History of Poland in the early modern period (1569–1795)

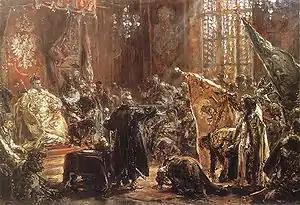
Russia's Times of Troubles and Polish hegemony: Abdicated Vasili IV compelled to kneel before King Sigismund III Vasa in Warsaw in 1611

The Commonwealth viewed itself as the "bulwark of the Christendom" and together with the Habsburgs and the Republic of Venice stood in the way of the Ottoman plans of European conquests. Since the second half of the 16th century, the Polish-Ottomans relations were worsened by the escalation of Cossack-Tatar border warfare, which turned the entire border region between the Commonwealth and the Ottoman Empire into a semi-permanent warzone. A constant threat from Crimean Tatars supported the appearance of Cossackdom.